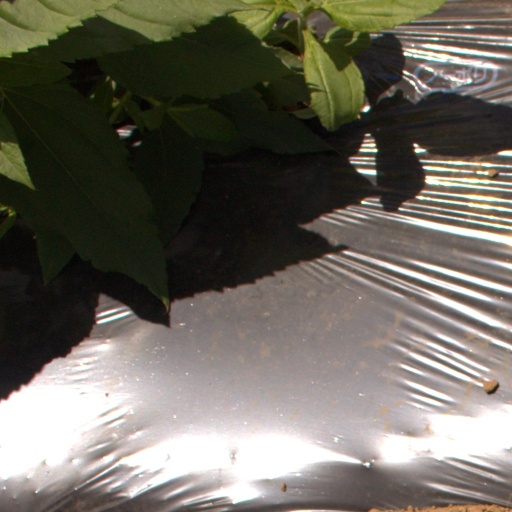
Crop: Jerusalem artichoke